Kelch Gothic Revival silver service

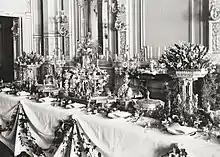
View of the Kelch silverware. Fabergé Exposition in Petersburg, 1902

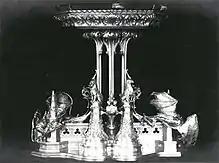
Part of the Kelch silverware. High epergne, 1900

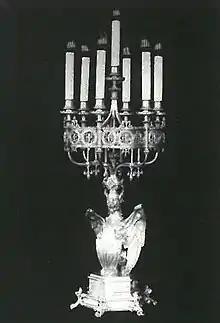
Part of the Kelch silverware. Candelabrum, 1900

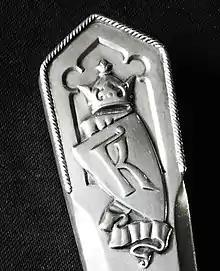
Kelch silverware. Crown-topped shield with a monogram in the form of the letter 'K'.

The Kelch Gothic Revival silver service, created in 1900, was one of the finest silver services made by Peter Carl Fabergé. The silverware was commissioned by Alexander and Barbara Kelch (Russian: Кельх, Kelkh). Peter Carl Fabergé considered it the most important silver masterpiece made in his workshop; it was also the most expensive.